Four Heavenly Kings

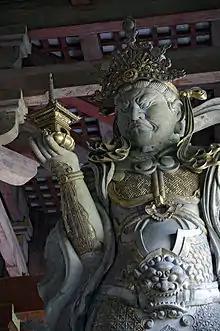
Tamon-ten (Vaiśravaṇa) at Tōdai-ji, Japan

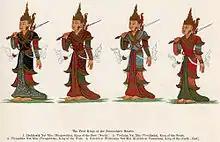
The Four Guardian Kings in Burmese depiction.

The Four Heavenly Kings are four Buddhist gods or "devas", each of whom is believed to watch over one cardinal direction of the world. The Hall of Four Heavenly Kings is a standard component of Chinese Buddhist temples.